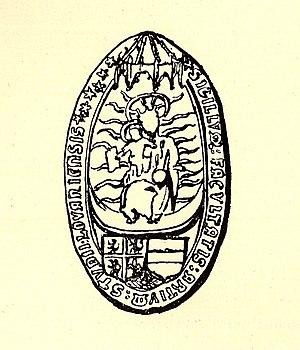
Sceau de la Faculté des Arts de l'Université de Louvain, 1513
L'université catholique de Louvain est une ancienne université belge qui a été divisée en 1968 entre une entité de langue néerlandaise, restée à Louvain, et une entité de langue française, qui s'est établie à Louvain-la-Neuve, et qui en sont les continuations.